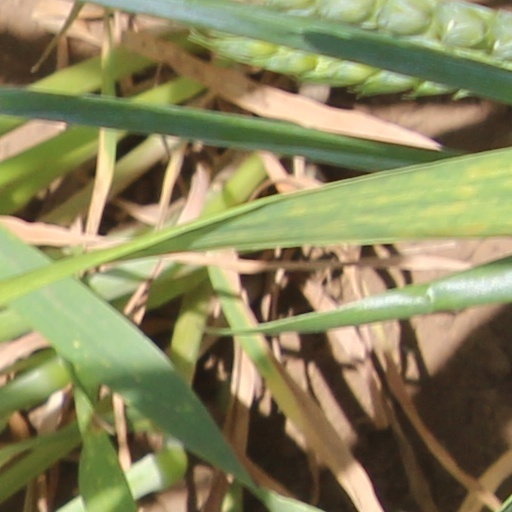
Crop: wheat